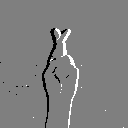
ASL letter: r